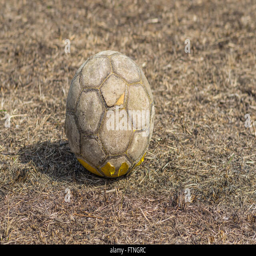
old shabby football on a very dried grass